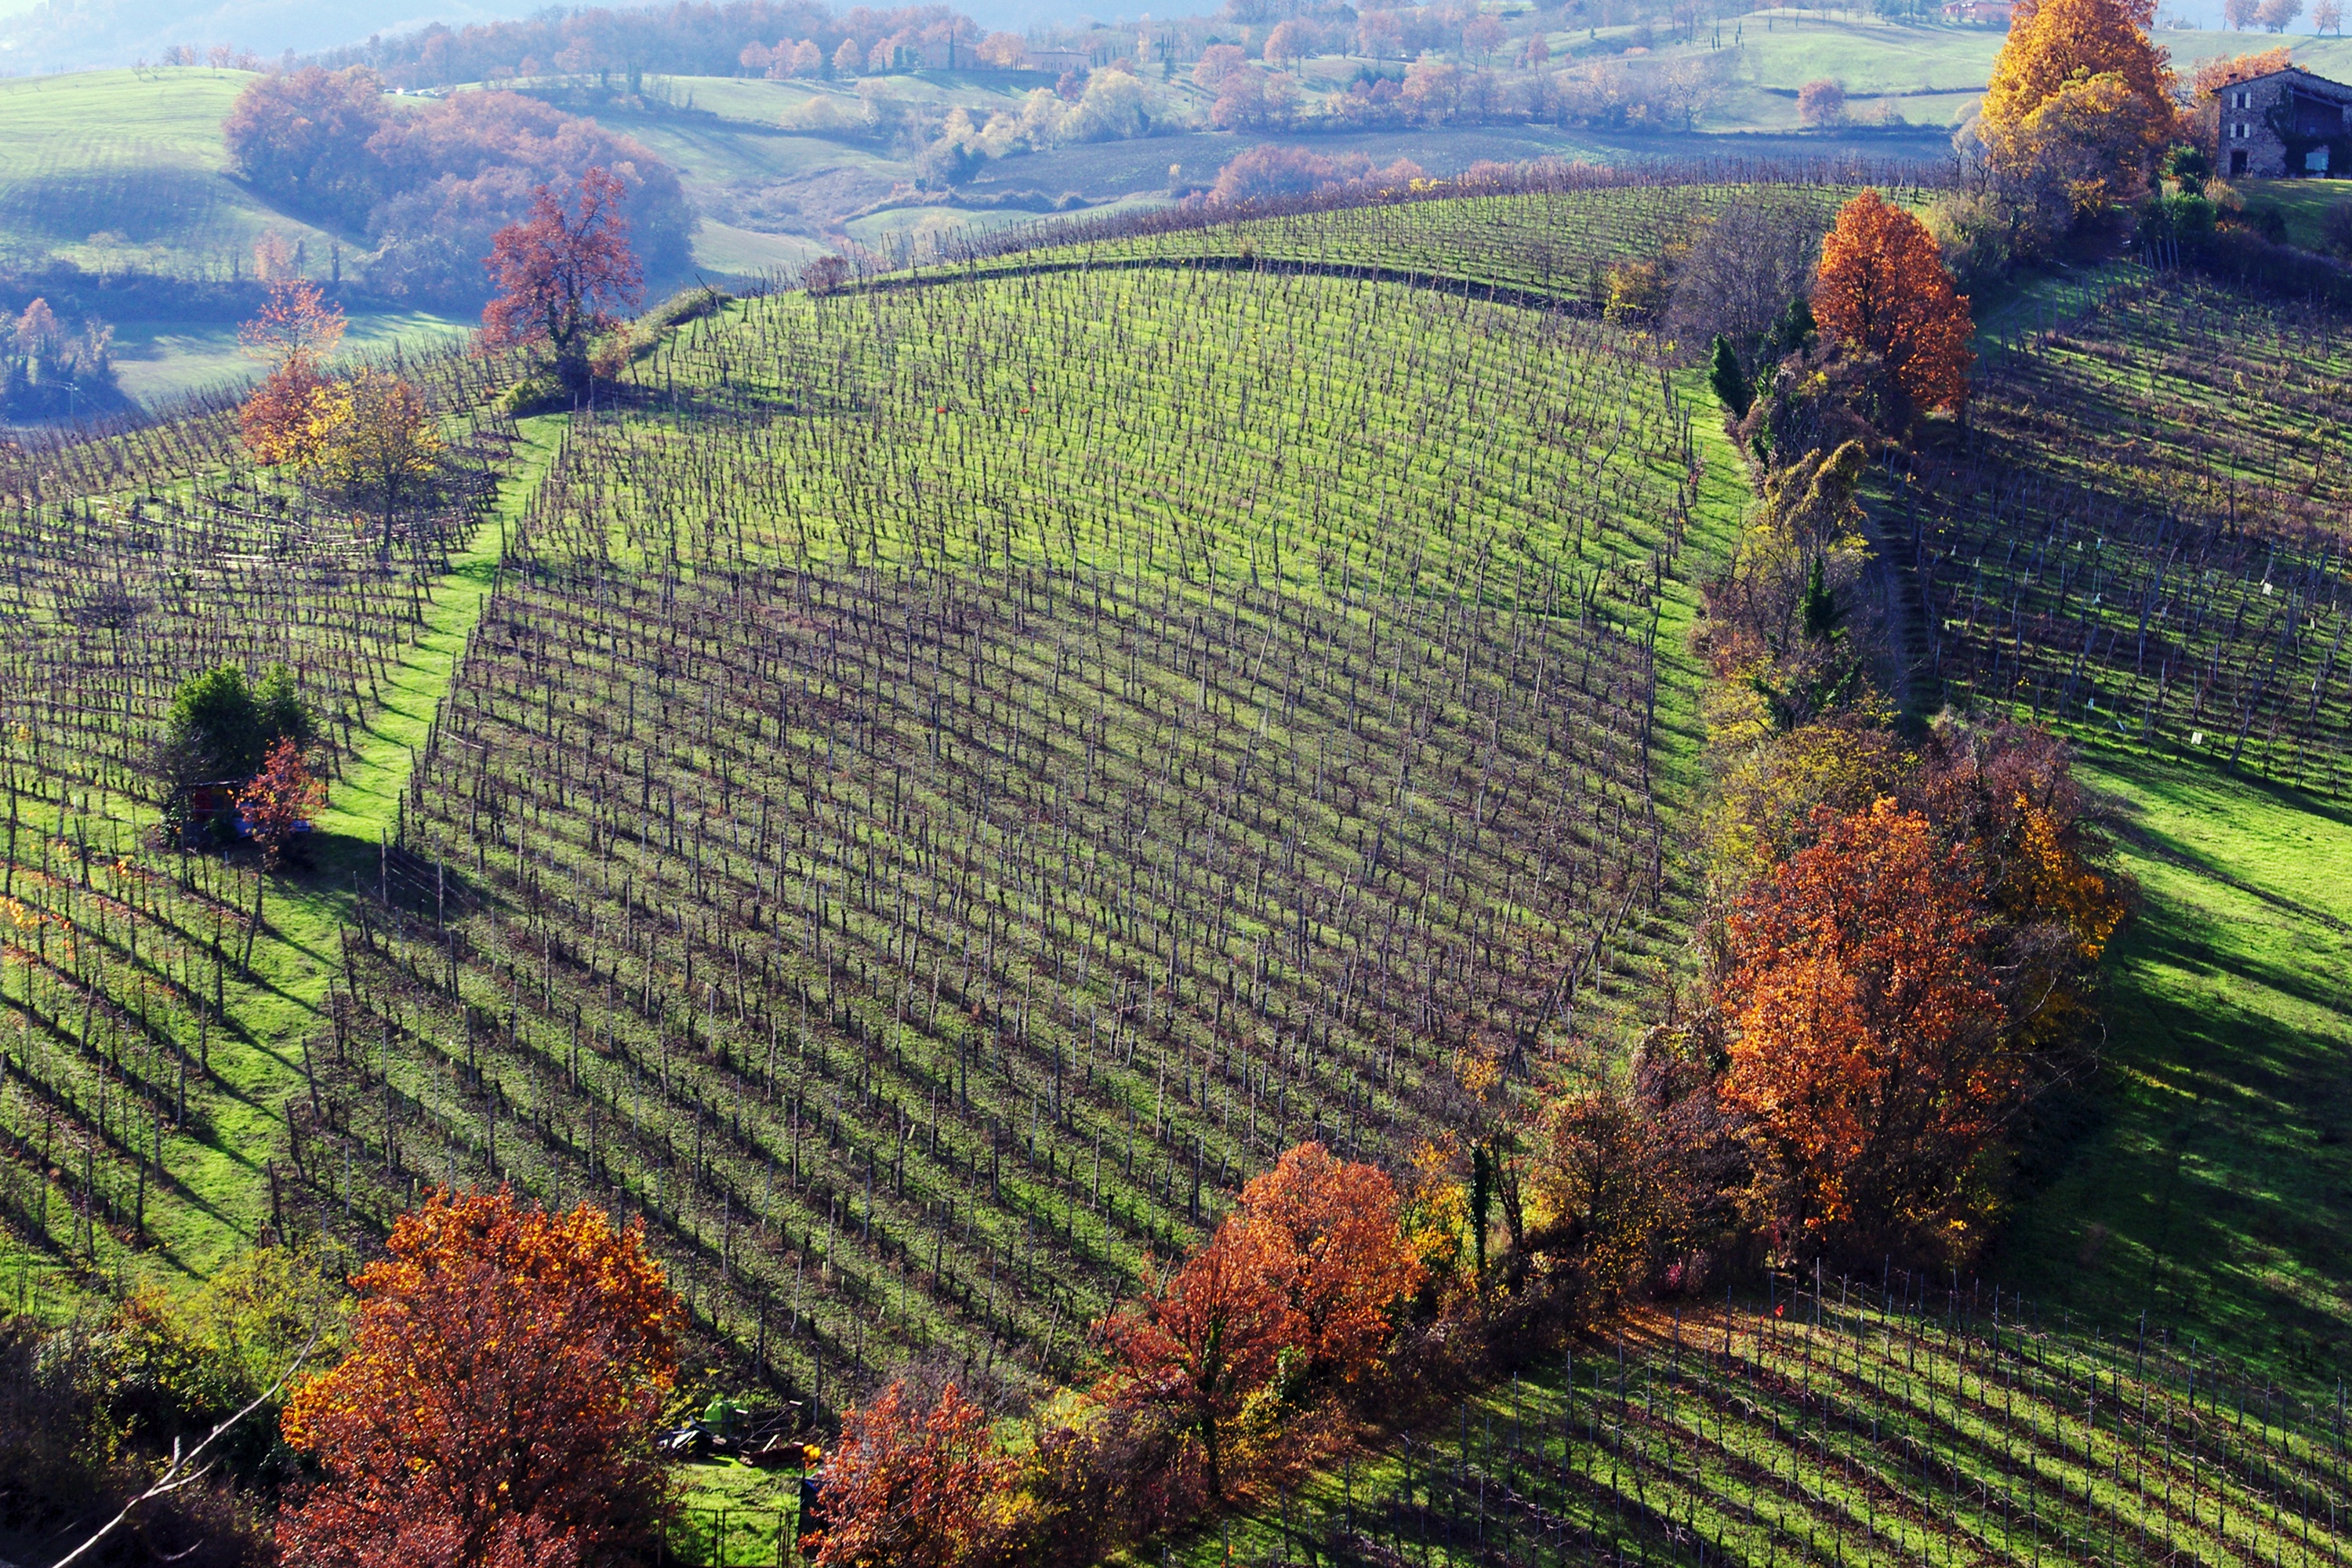
landscape, vineyard, field, farm, leaf, hill, flower, valley, autumn, soil, italy, agriculture, terrace, shrub, plantation, plateau, vineyards, campaign, rural area, emilia romagna, aerial photography, parma, langhirano, hills langhirano, parma hills